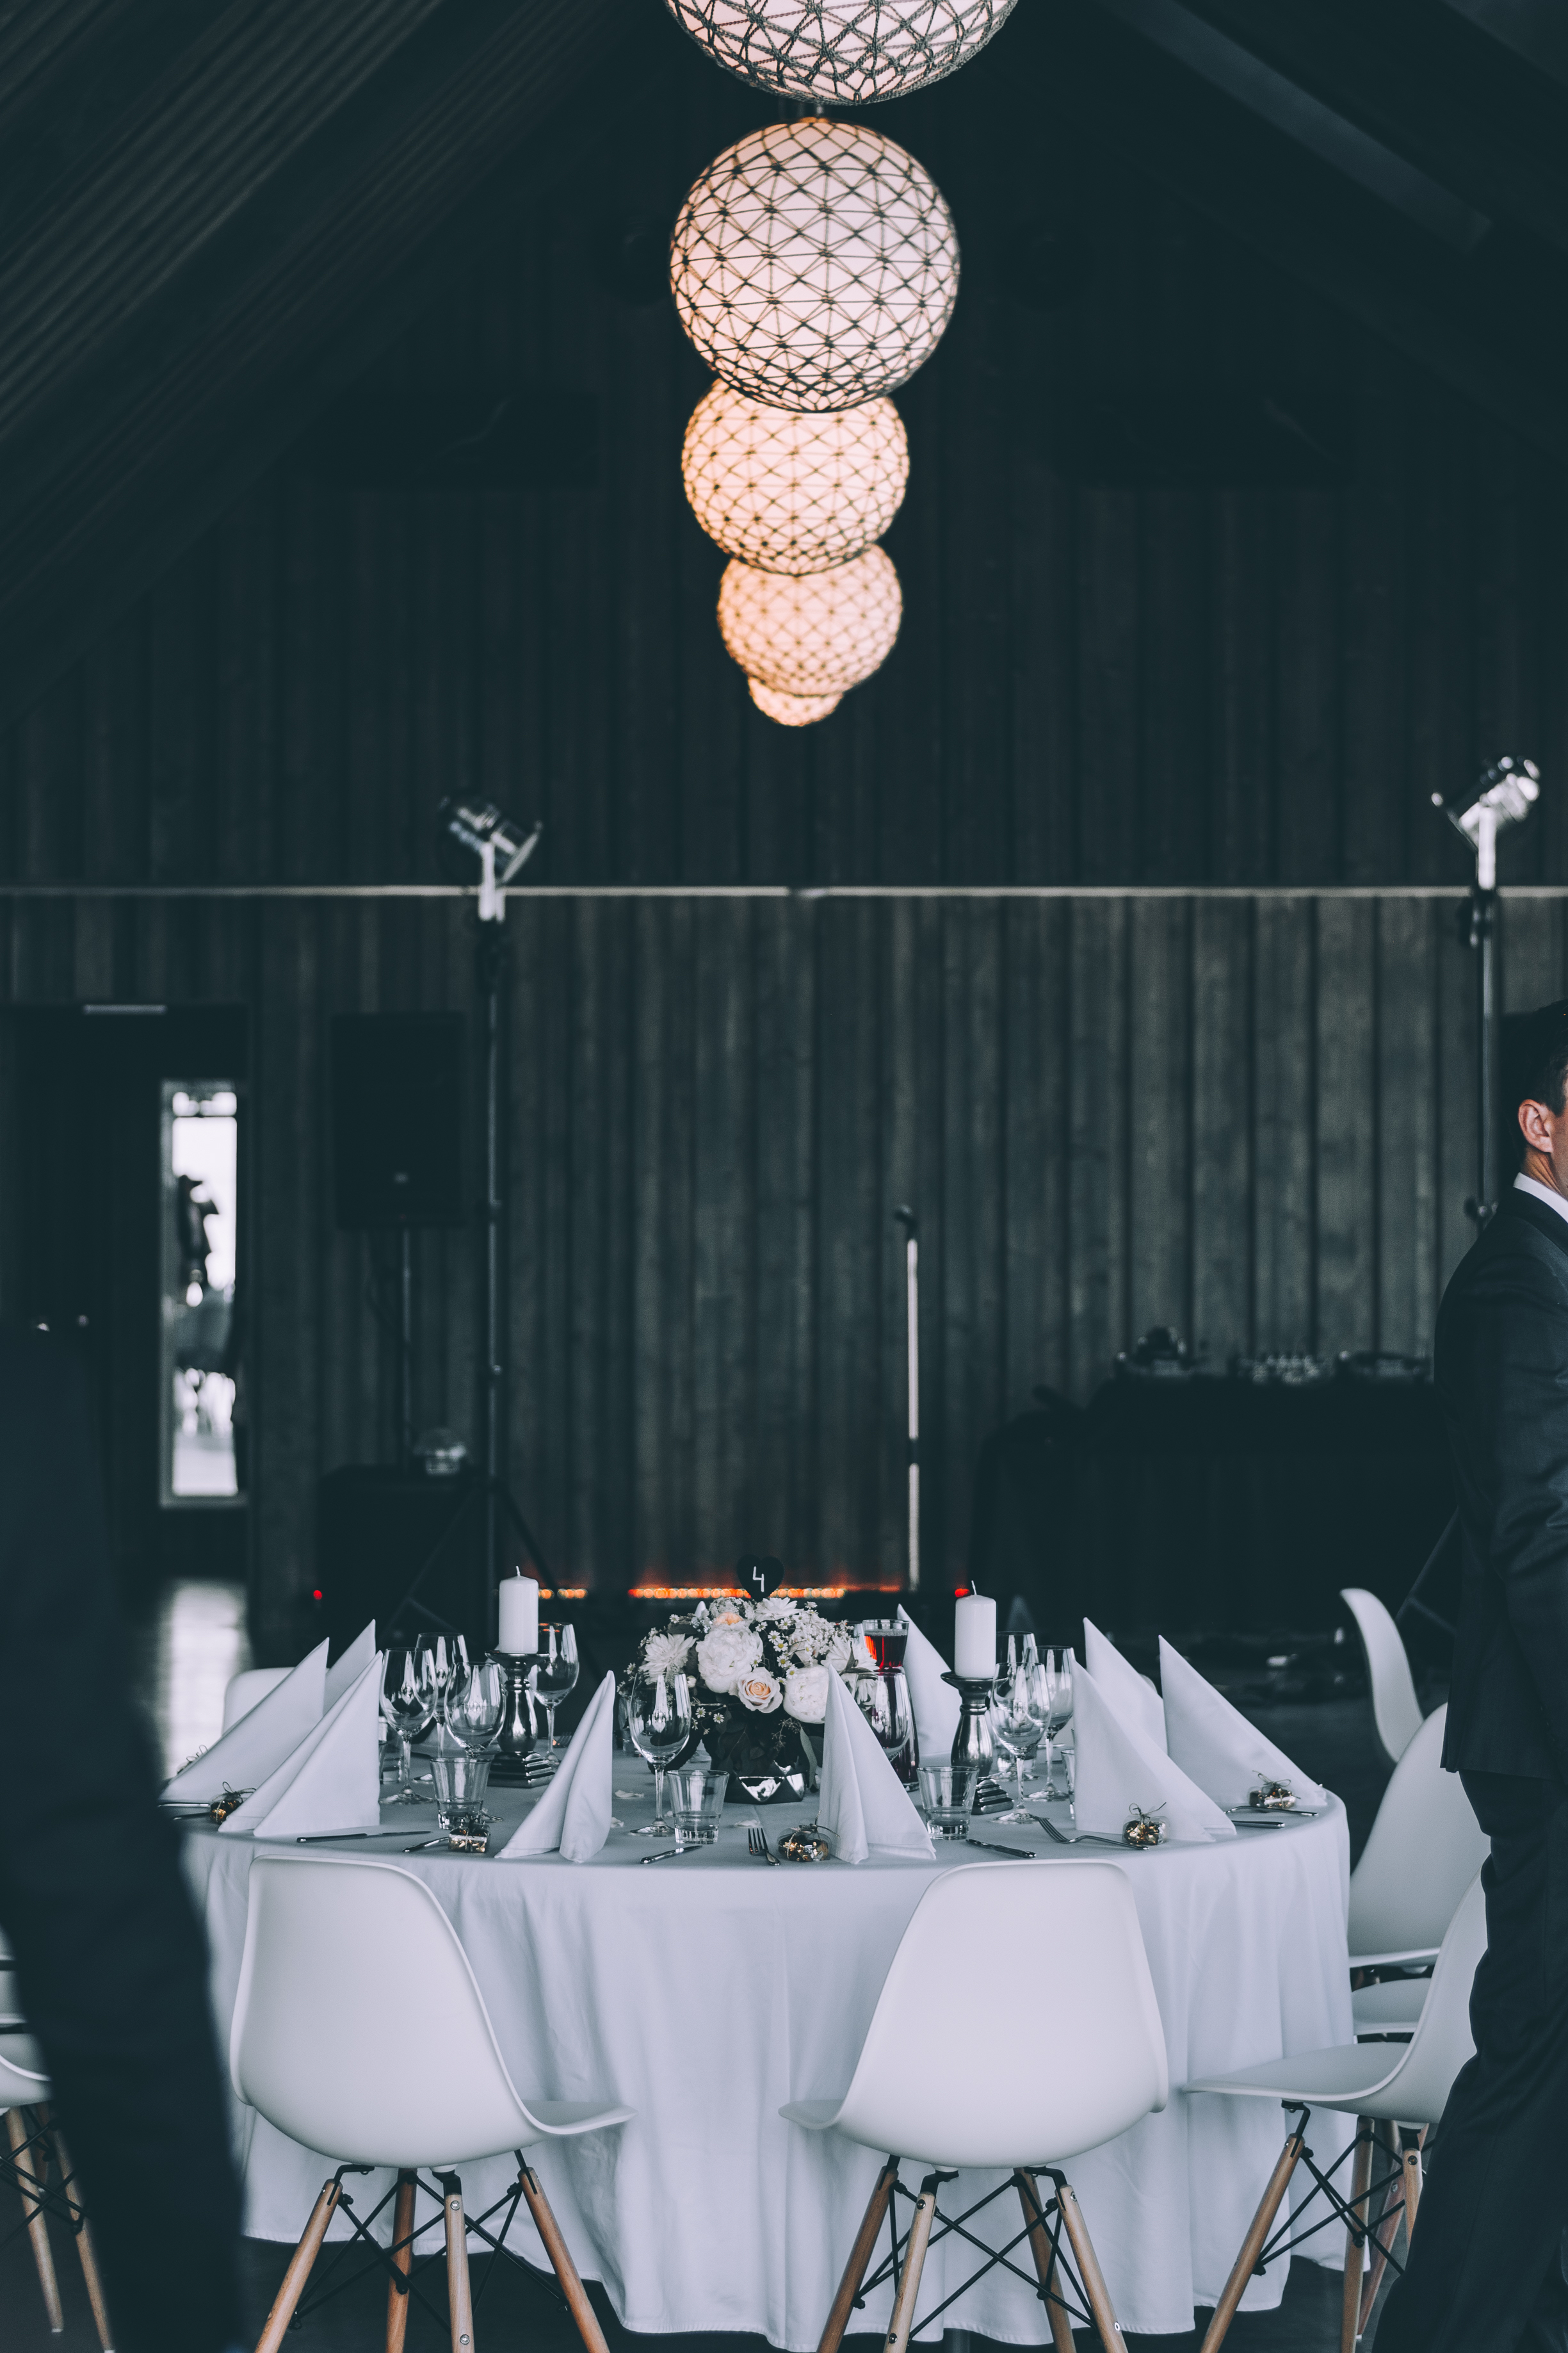
table, styled, interior, gathering, event